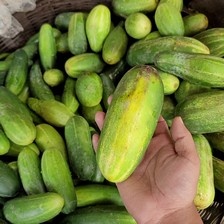
Label: cucumber